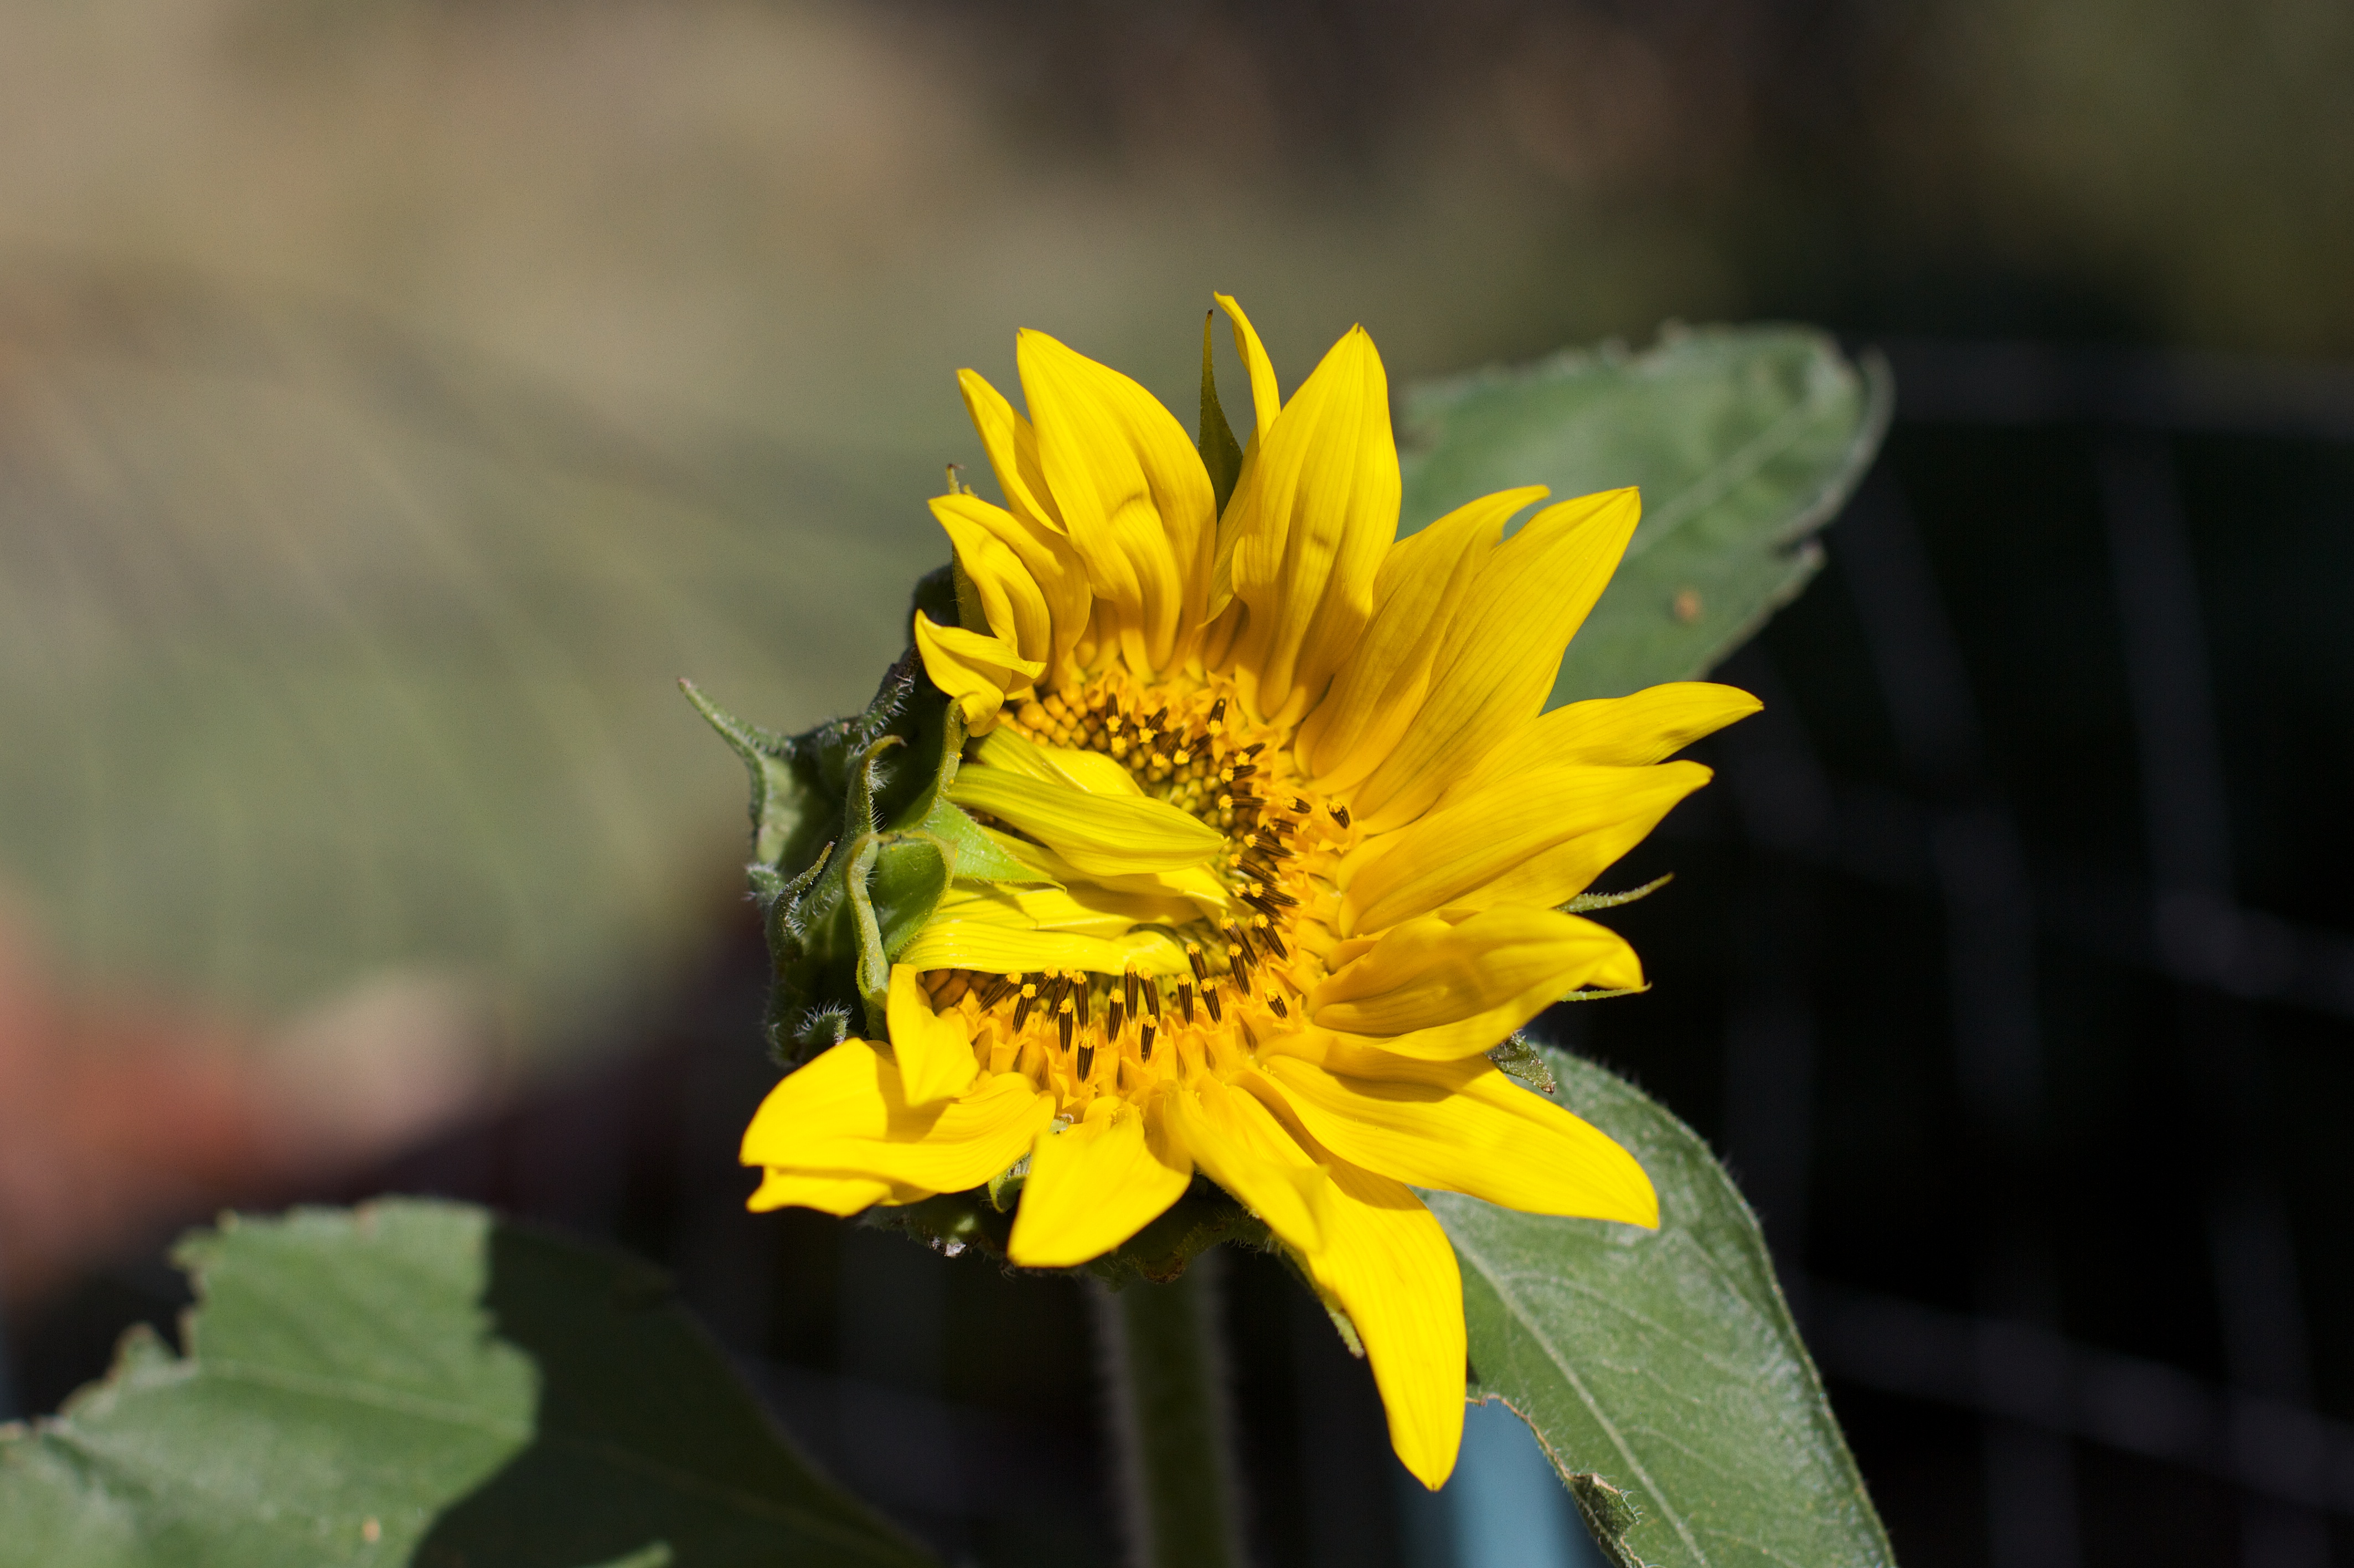
nature, plant, flower, petal, pollen, insect, botany, yellow, flora, fauna, sunflower, invertebrate, wildflower, close up, bee, nectar, macro photography, flowering plant, honey bee, daisy family, plant stem, land plant, membrane winged insect